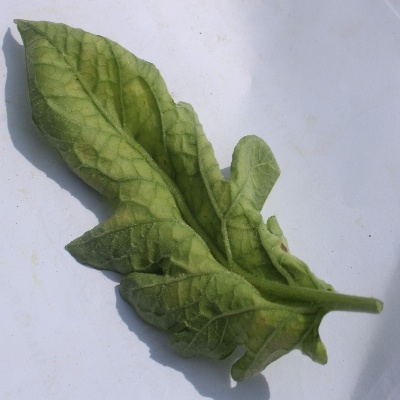
Crop: Tomato
Condition: leaf curl